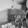
ASL letter: H